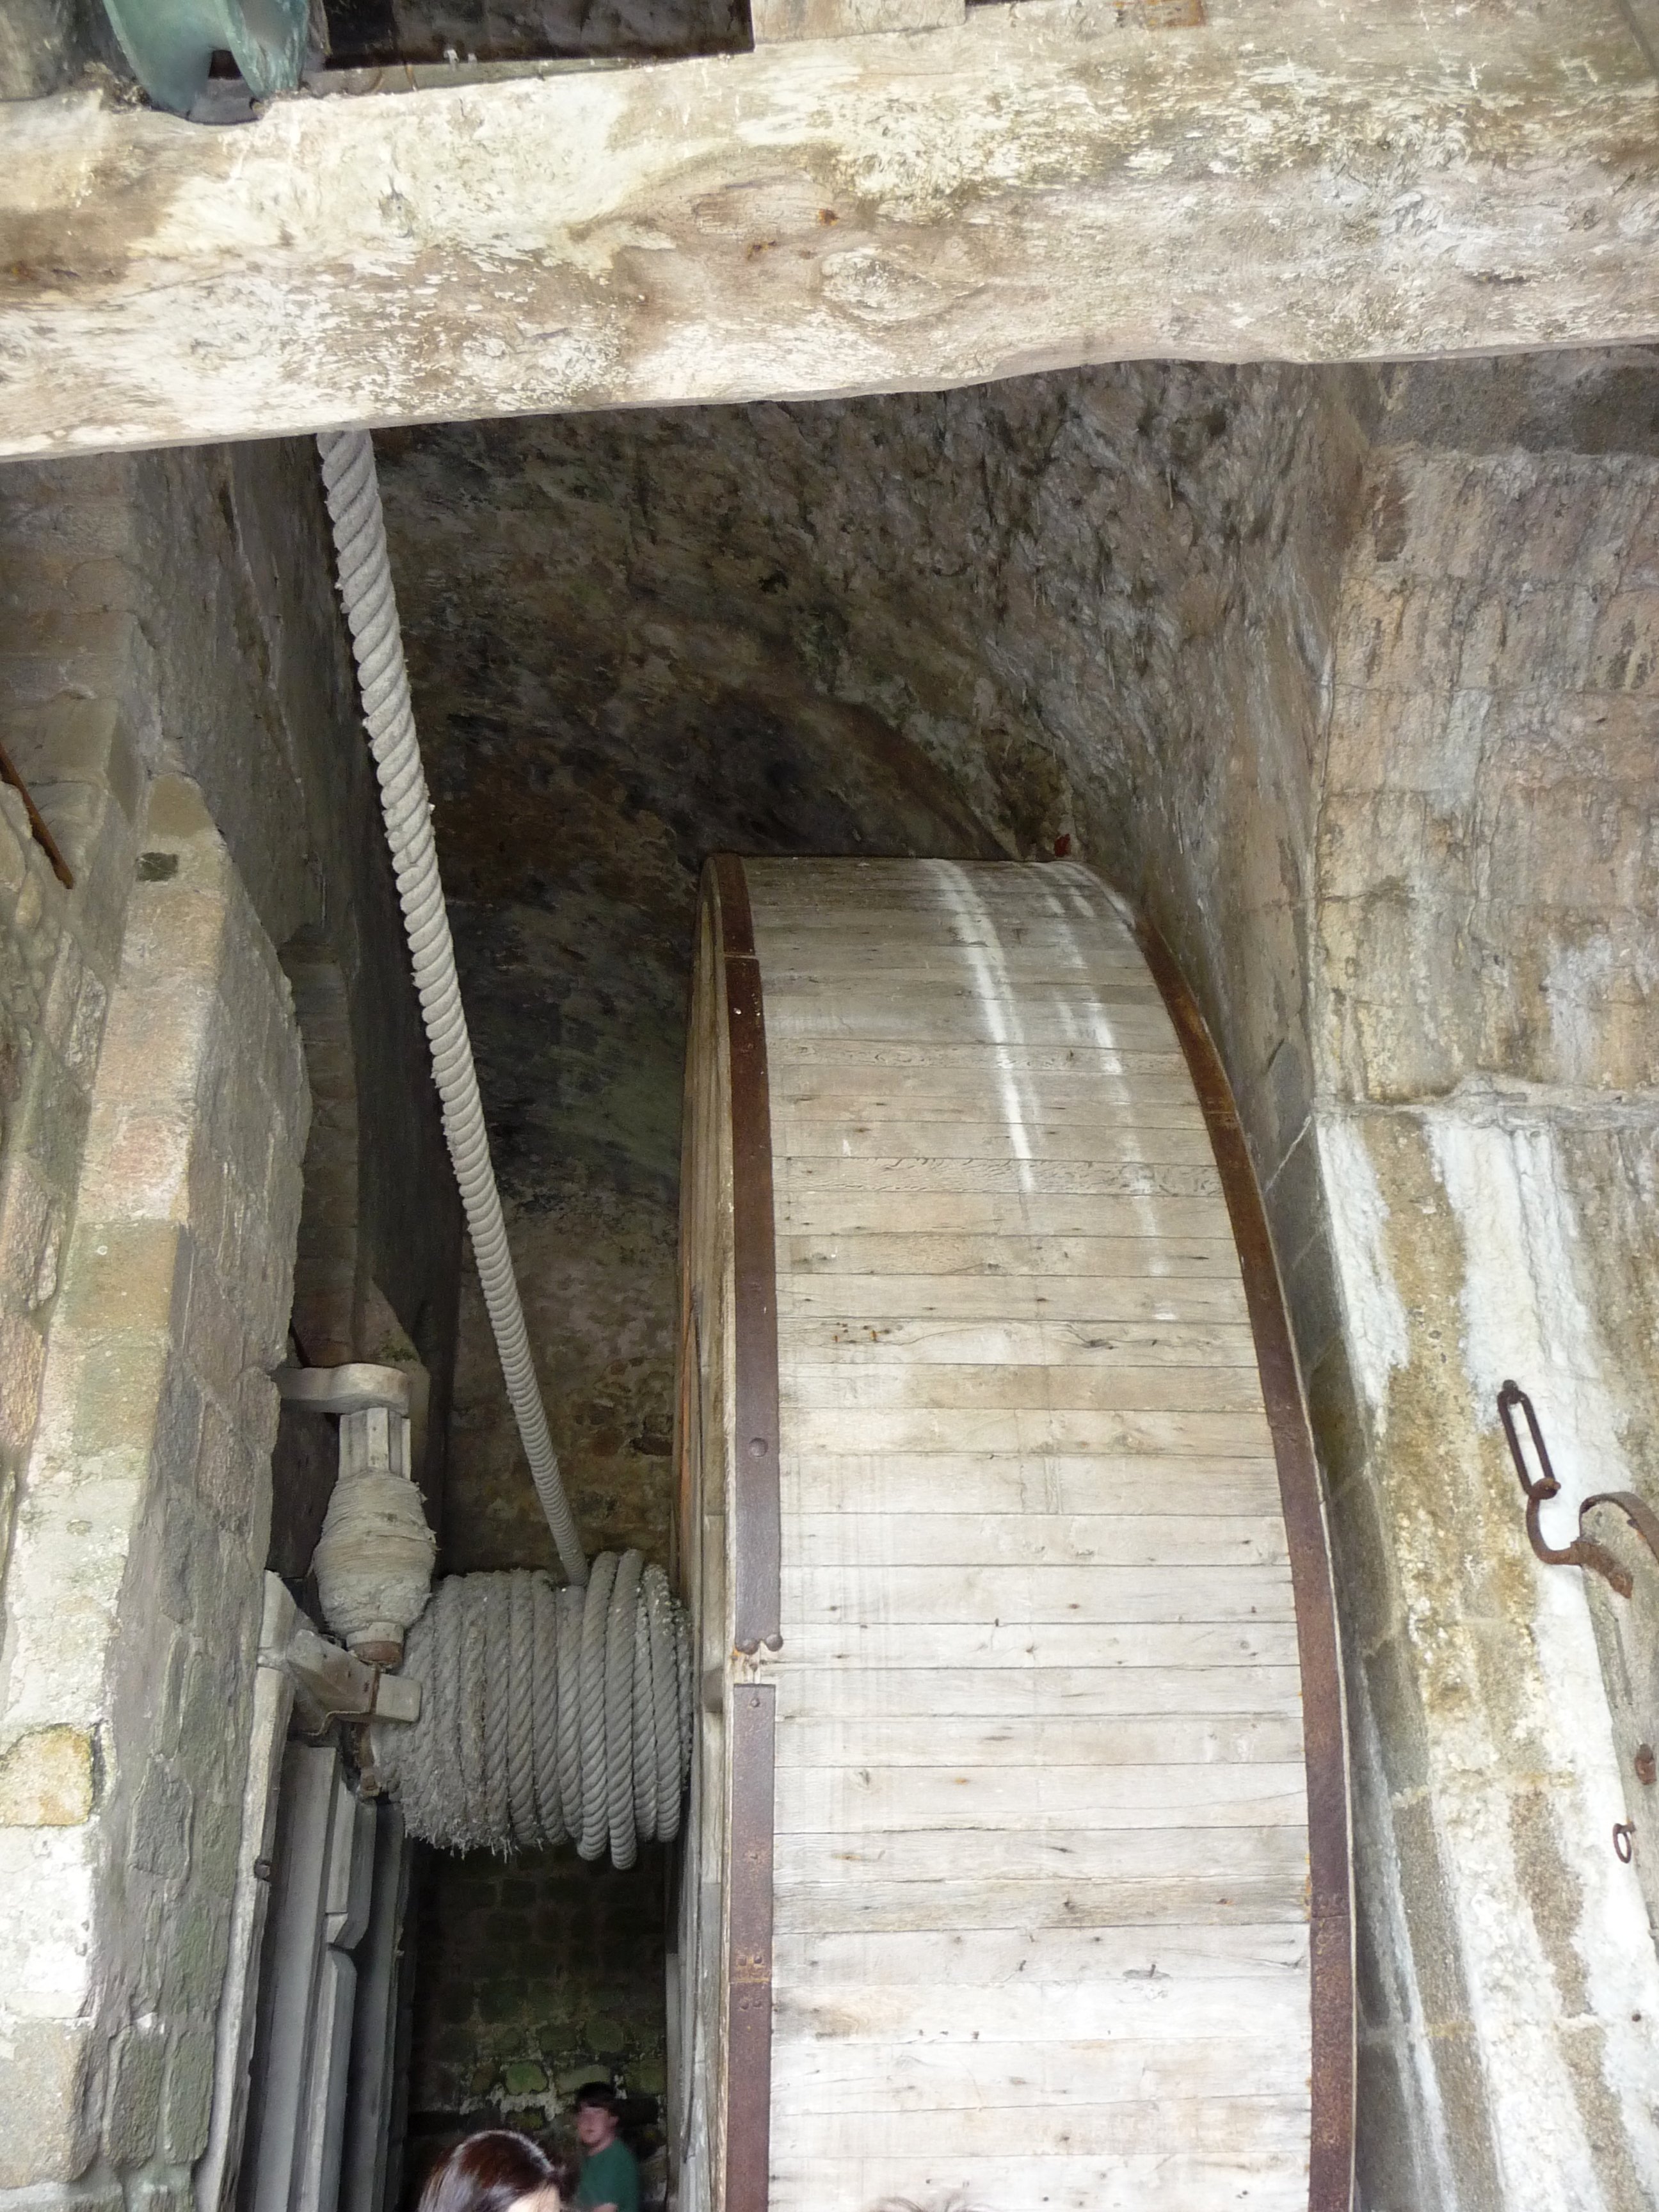
wood, wall, arch, column, temple, ruins, wooden wheel, air raid shelter, ancient history, well shaft, zugbrunnen